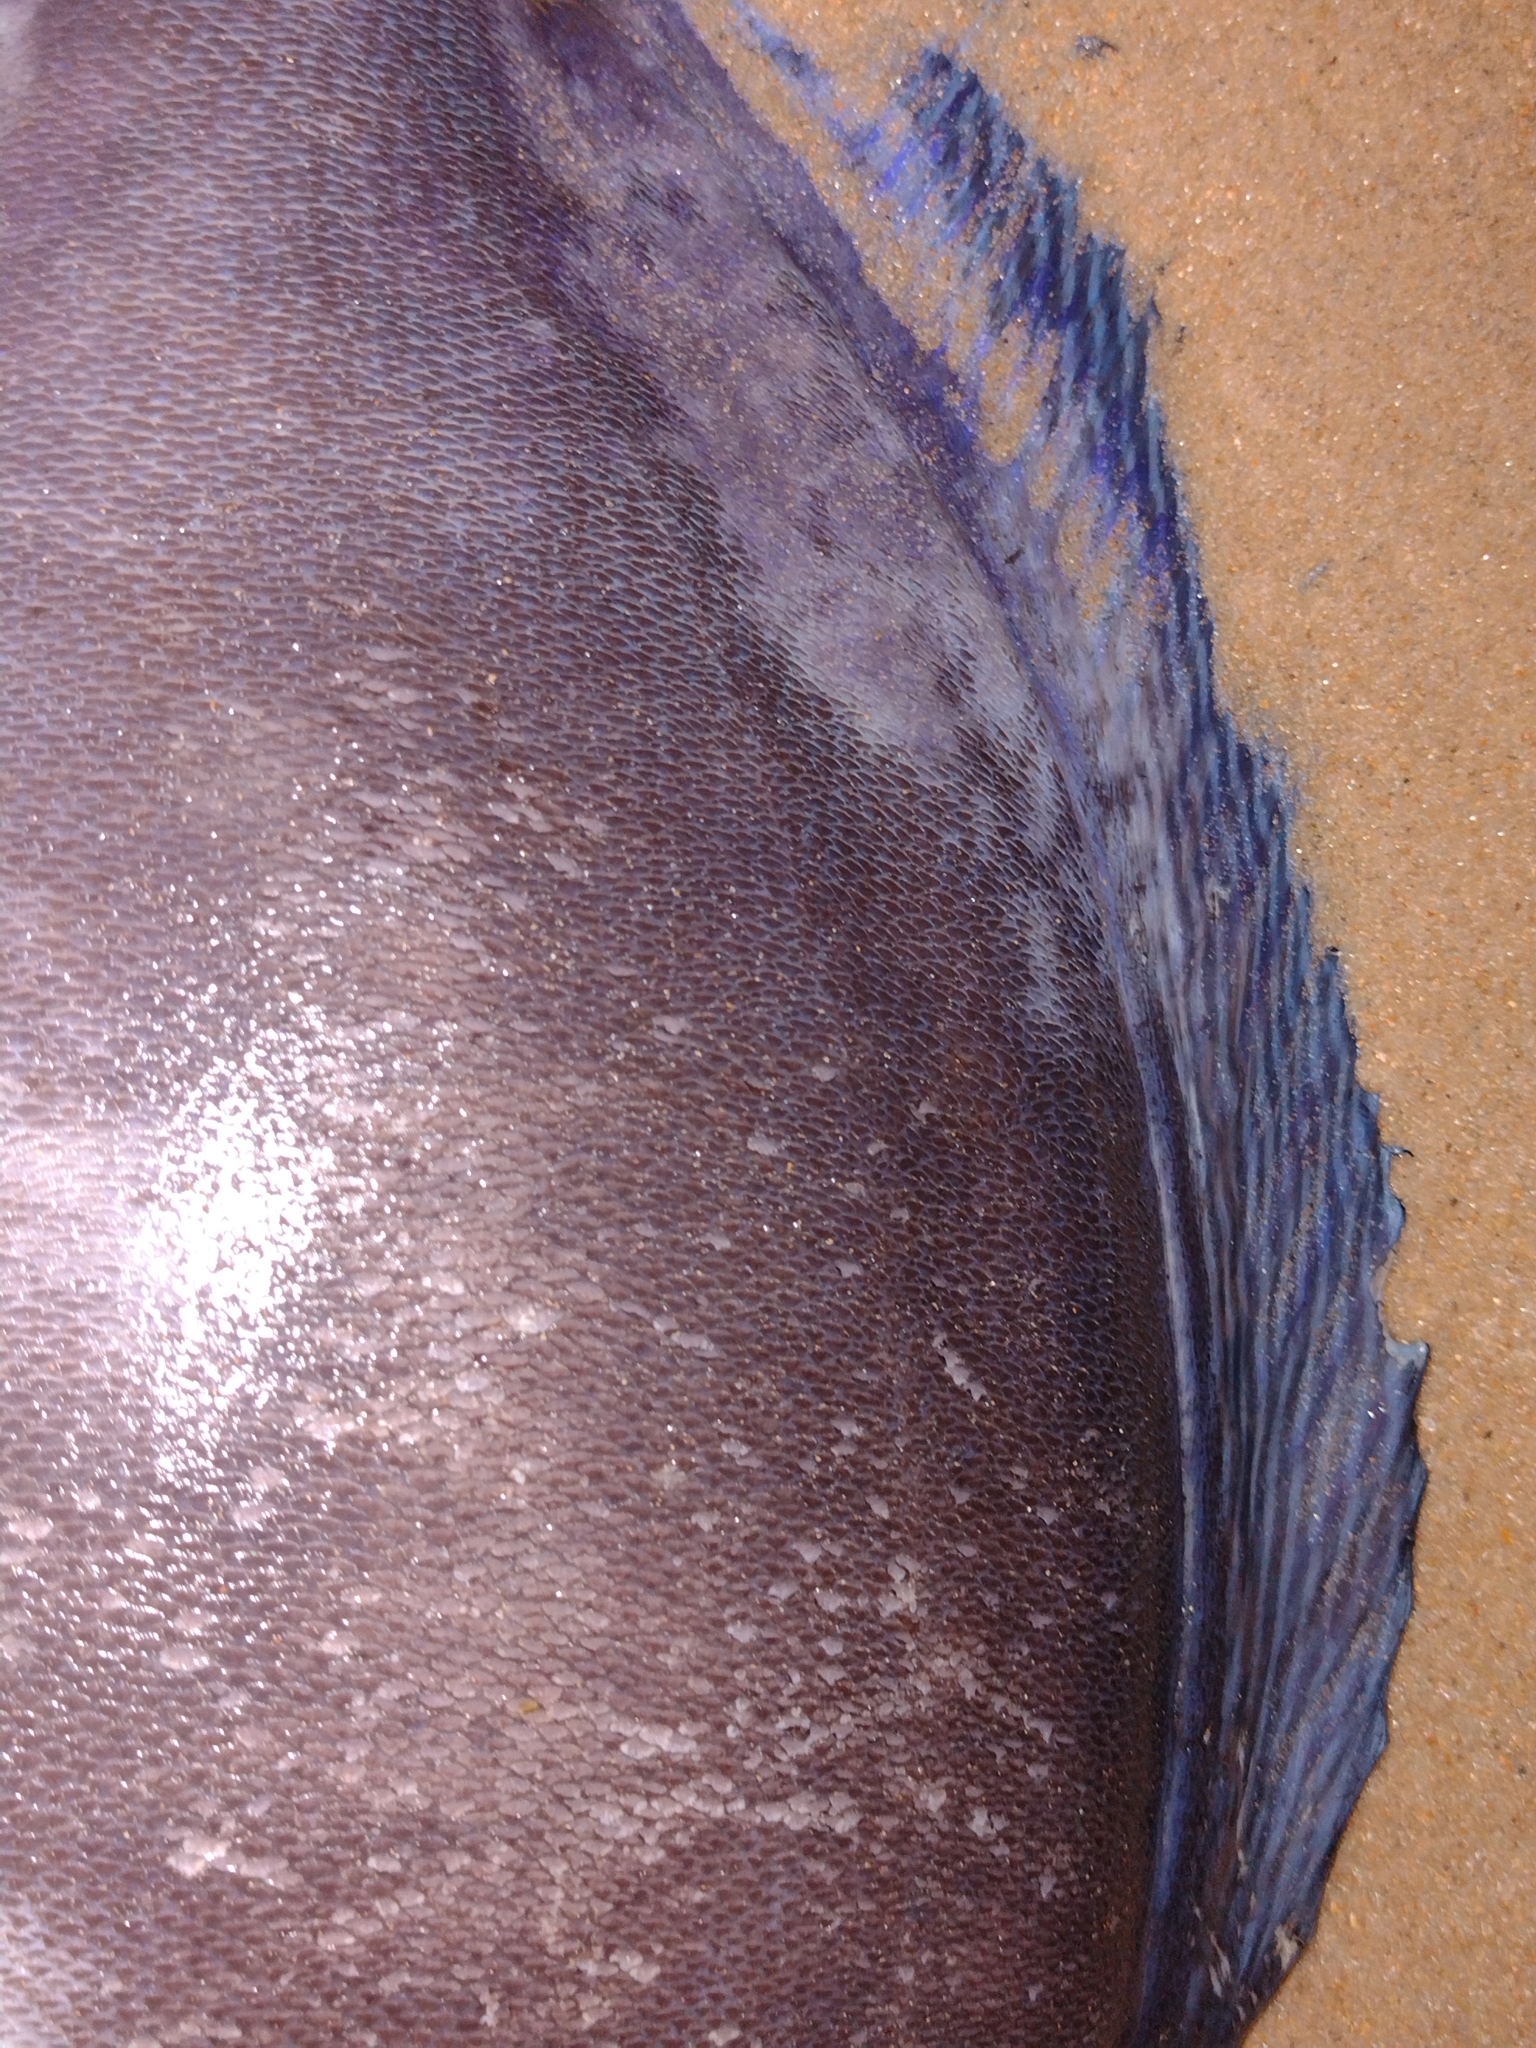
Acanthurus coeruleus (Atlantic Blue Tang)